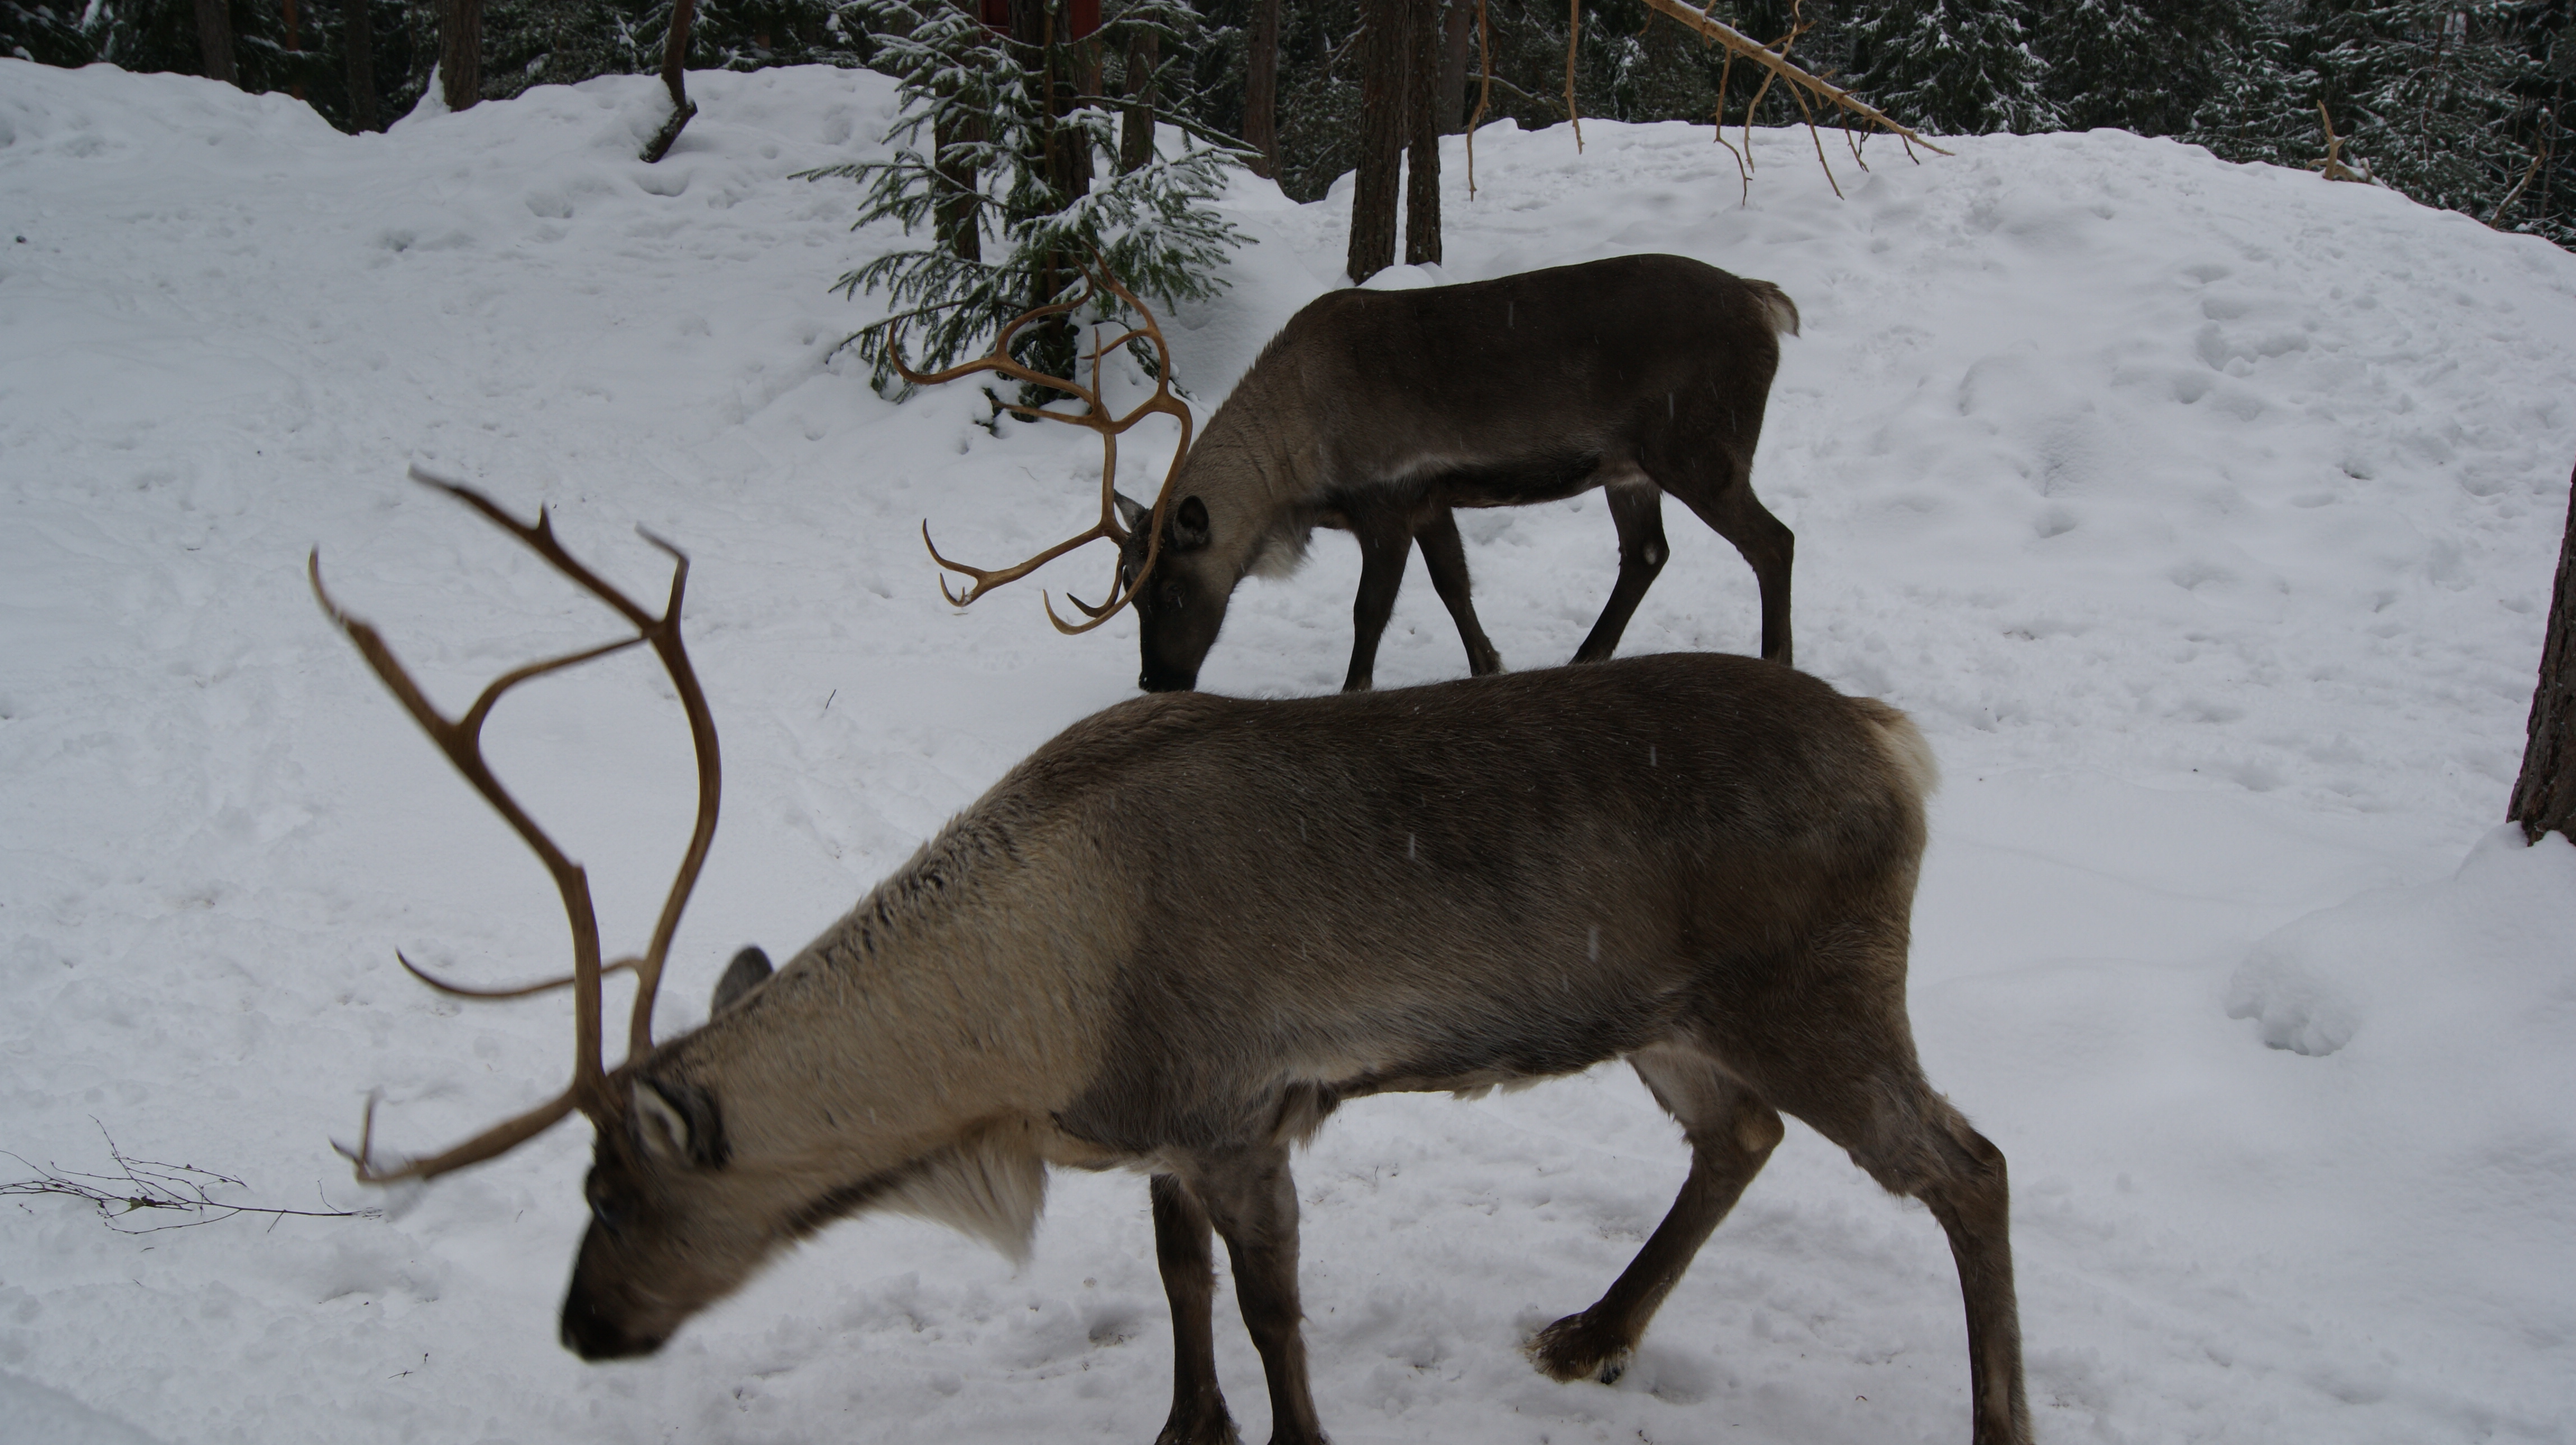
animals, wildlife, deer, reindeer, snow, fauna, winter, elk, antler, freezing, horn, white tailed deer, snout